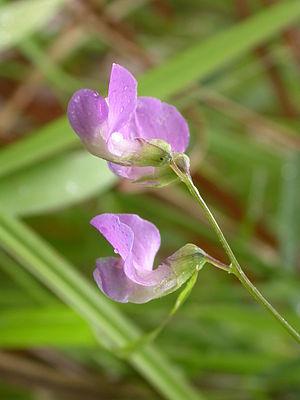
Lathyrus palustris Marais de Blangy-Tronville), France